Action film

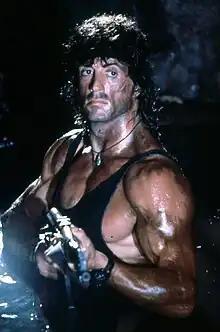
Sylvester Stallone as John Rambo in "Rambo III" (1988). The film was released in the decade where the term action became its own unique genre routinely in terms of promotion and film reviews Act

The action film is a film genre that predominantly features chase sequences, fights, shootouts, explosions, and stunt work. The specifics of what constitutes an action film has been in scholarly debate since the 1980s. While some scholars such as David Bordwell suggested they were films that favour spectacle to storytelling, others such as Geoff King stated they allow the scenes of spectacle to be attuned to storytelling. Action films are often hybrid with other genres, mixing into various forms such as comedies, science fiction films, and horror films.